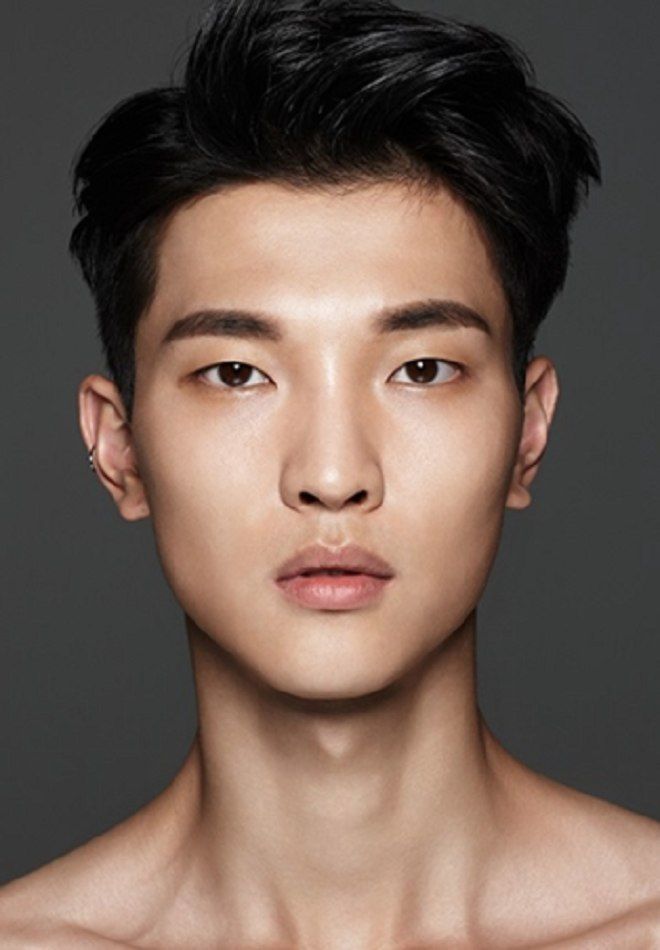
Label: Colored